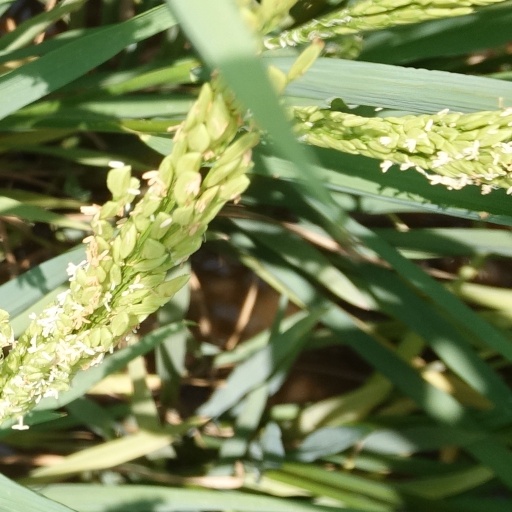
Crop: rice